Scandinavian Academy of Fashion Design

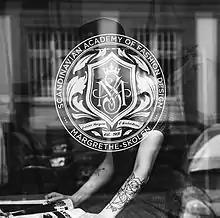
Copenhagen campus, student working

SAFD's strength lies in its creative approach to education in design. The positive, dynamic and creative atmosphere of the school stimulates the students to develop their personality, originality and individuality. This is a development which, through fundamental, factual and creative studies, endows the graduating student with an ability to realise design projects for industry, brands or their own production.